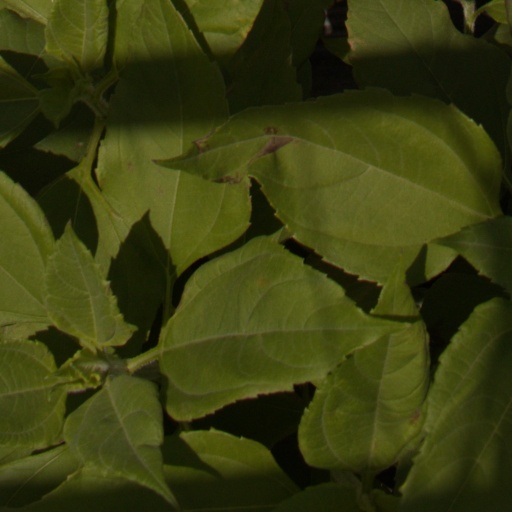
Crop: Jerusalem artichoke